Boris Anisfeld

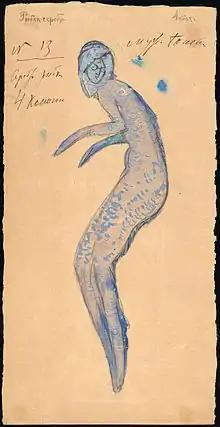
Anisfeld's costume design for "Silver fish", 1911 (pencil, watercolor and silver paint)

1907 – The Russian Exhibition from the Salon d’ Automne is shown in a drastically abbreviated form in Venice. Anisfeld spends several months in the south of Russia for reasons of health. He finishes his courses at the Higher Art School of the Imperial Academy, and is granted a year to produce his graduation painting.